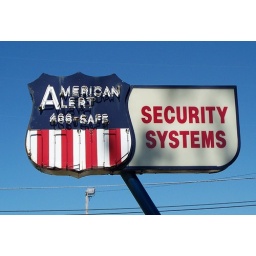
Neon and plastic sign for American Alert Security Systems in Geneva, Ohio.